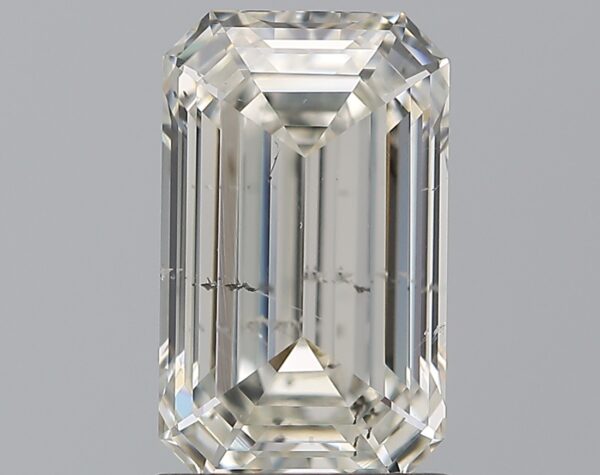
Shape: emerald
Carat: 1.5
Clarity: SI2
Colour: G
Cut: EX
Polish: EX
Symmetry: VG
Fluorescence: VS
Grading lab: GIA
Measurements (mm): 8.51 x 5.14 x 3.41